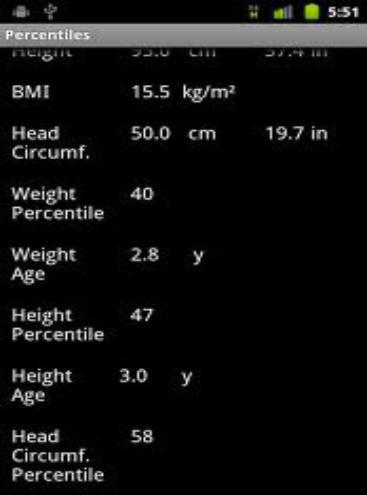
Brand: Apiretal
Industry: Medical